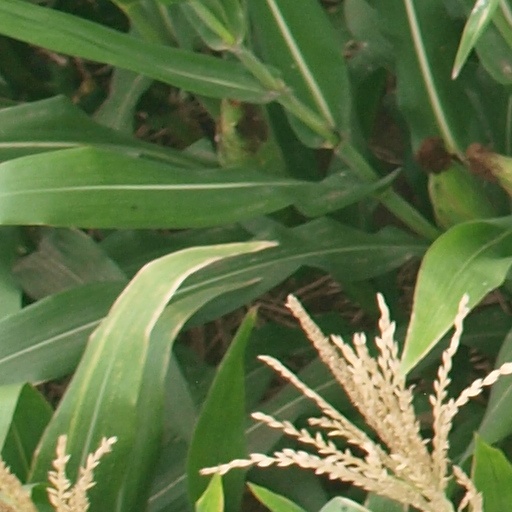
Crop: maize; corn